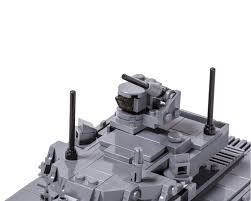
Label: Tank